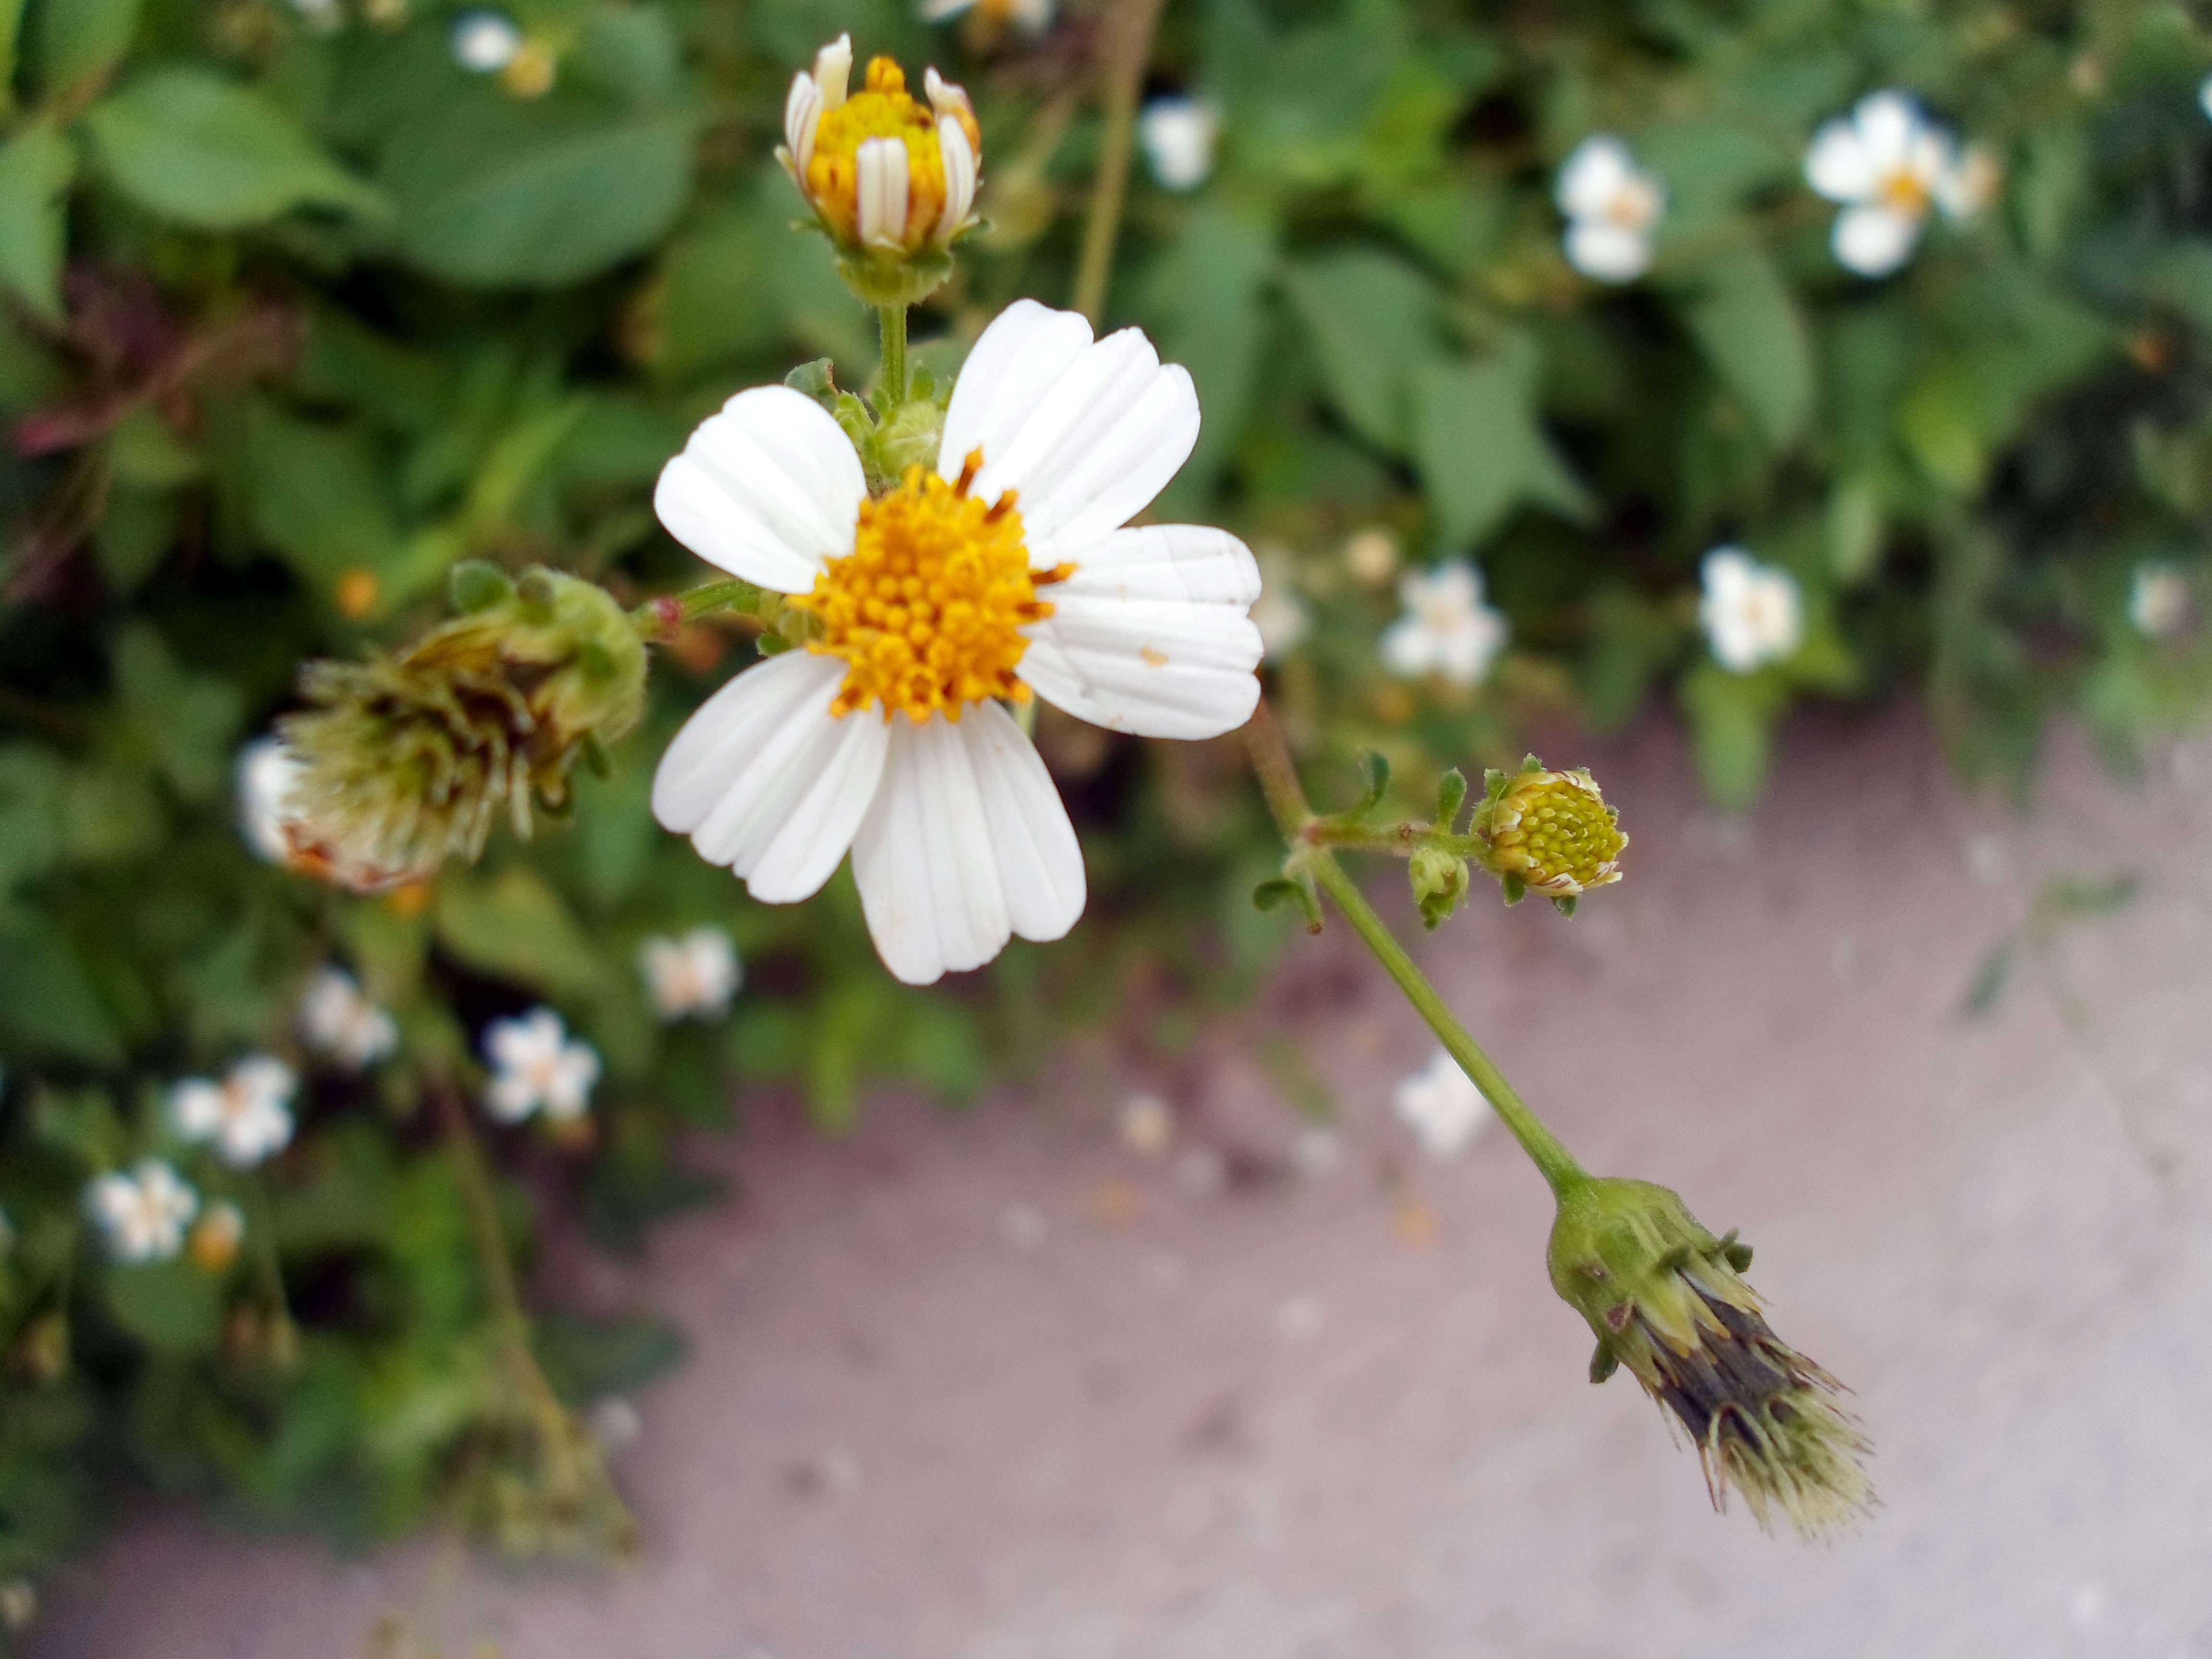
blossom, plant, flower, petal, herb, produce, botany, flora, wildflower, macro photography, flowering plant, daisy family, land plant, chamaemelum nobile